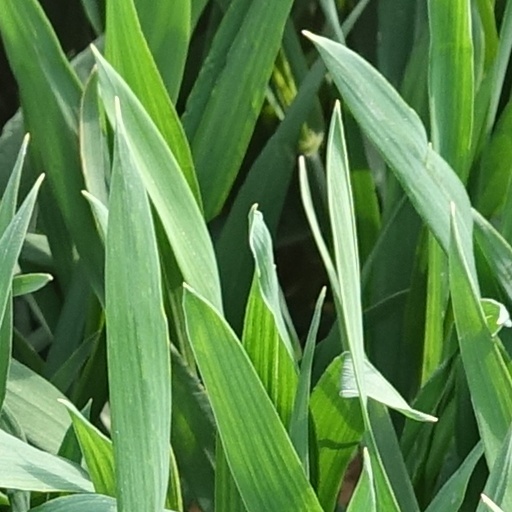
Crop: wheat